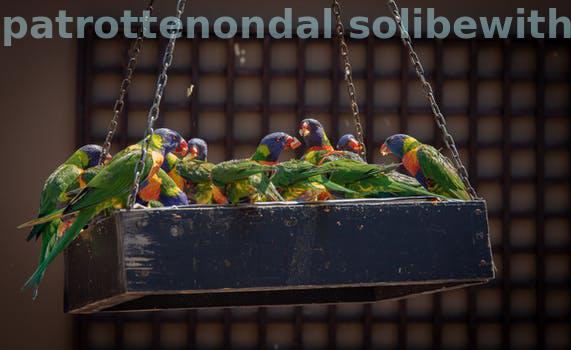
Label: Watermark